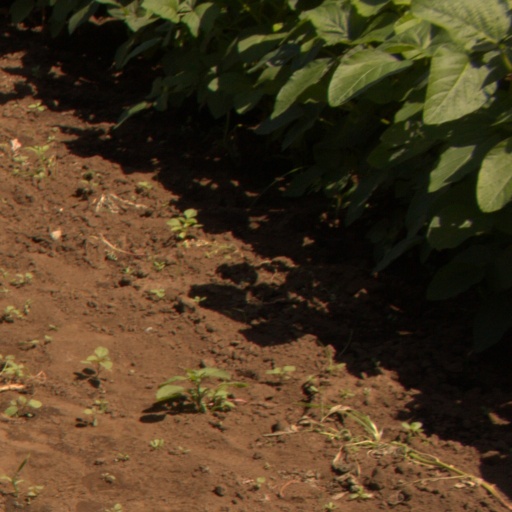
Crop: soybean